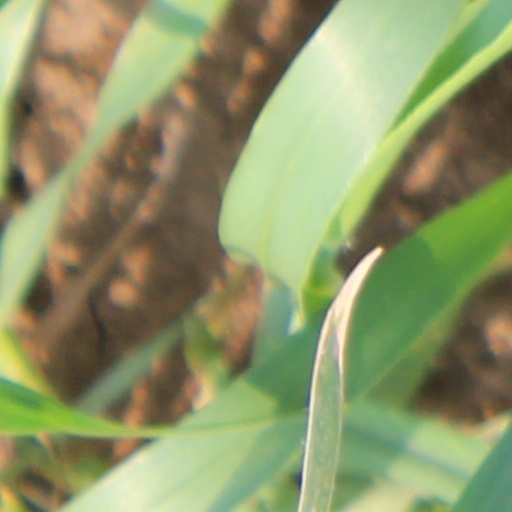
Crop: wheat